Hurricane Irene

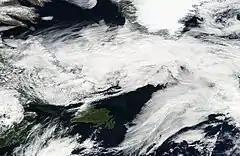
Hurricane Irene's remnants on August 30, in the process of being absorbed by another system.

While the storm made landfall next to Galloway and Little Egg Harbor in the southeastern part of the state, South Jersey received little damage and flooding. Further north, severe river flooding occurred due to record rainfall, with a statewide rainfall maxima of in Freehold. Eleven rivers reached record levels, and a week after the storm all rivers in the state remained at "moderate flooding level". The flooding affected roads, including the heavily used I-287 and Garden State Parkway. Along the Hudson River, floodwaters affected parts of Jersey City and Hoboken. The north tube of the Holland Tunnel was briefly closed. Flooding affected the train lines in the Trenton area. The storm killed seven people in the state, and damage was estimated at $1 billion.